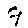
Label: 9